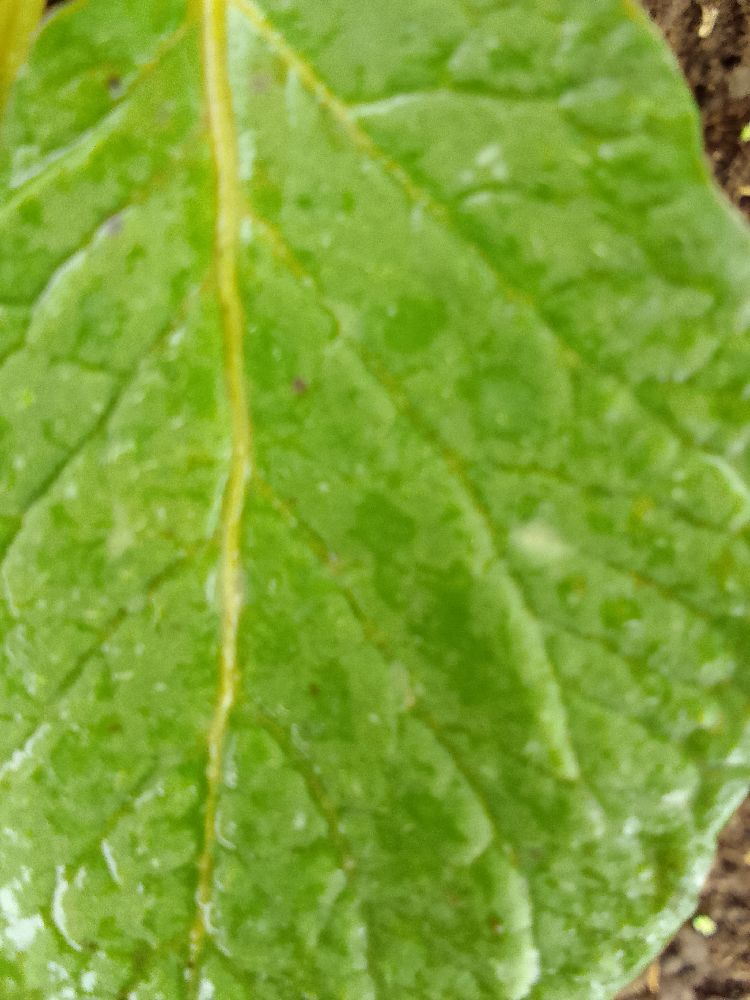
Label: Healthy